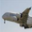
Label: airplane